Asociación Academia de Cultura Japonesa (Peru)

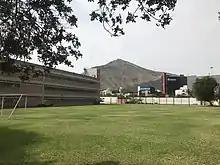
Lima Japanese School

The リマ日本語講習会 opened in 1969. The Instituto Nacional de Cultura of Peru gave approval for the establishment of the day school in June 1971.